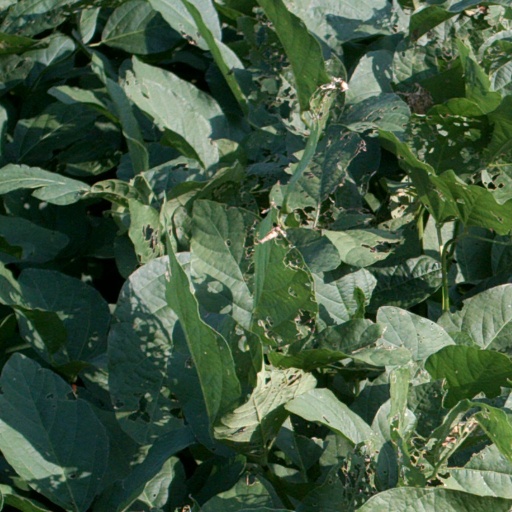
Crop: soybean